Dettingen an der Erms

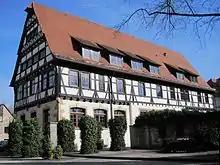
Town hall

In March 2018 Michael Hillert was elected with 92% of the vote. It was Hillert's third term as mayor.